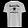
Label: T - shirt / top